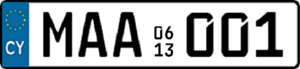
La plaque d'immatriculation chypriote est un dispositif pour l'identification des véhicules chypriotes. Elle est composée de trois lettres et trois chiffres. Les dimensions des plaques d'immatriculation chypriotes sont similaires à leurs homologues britanniques.